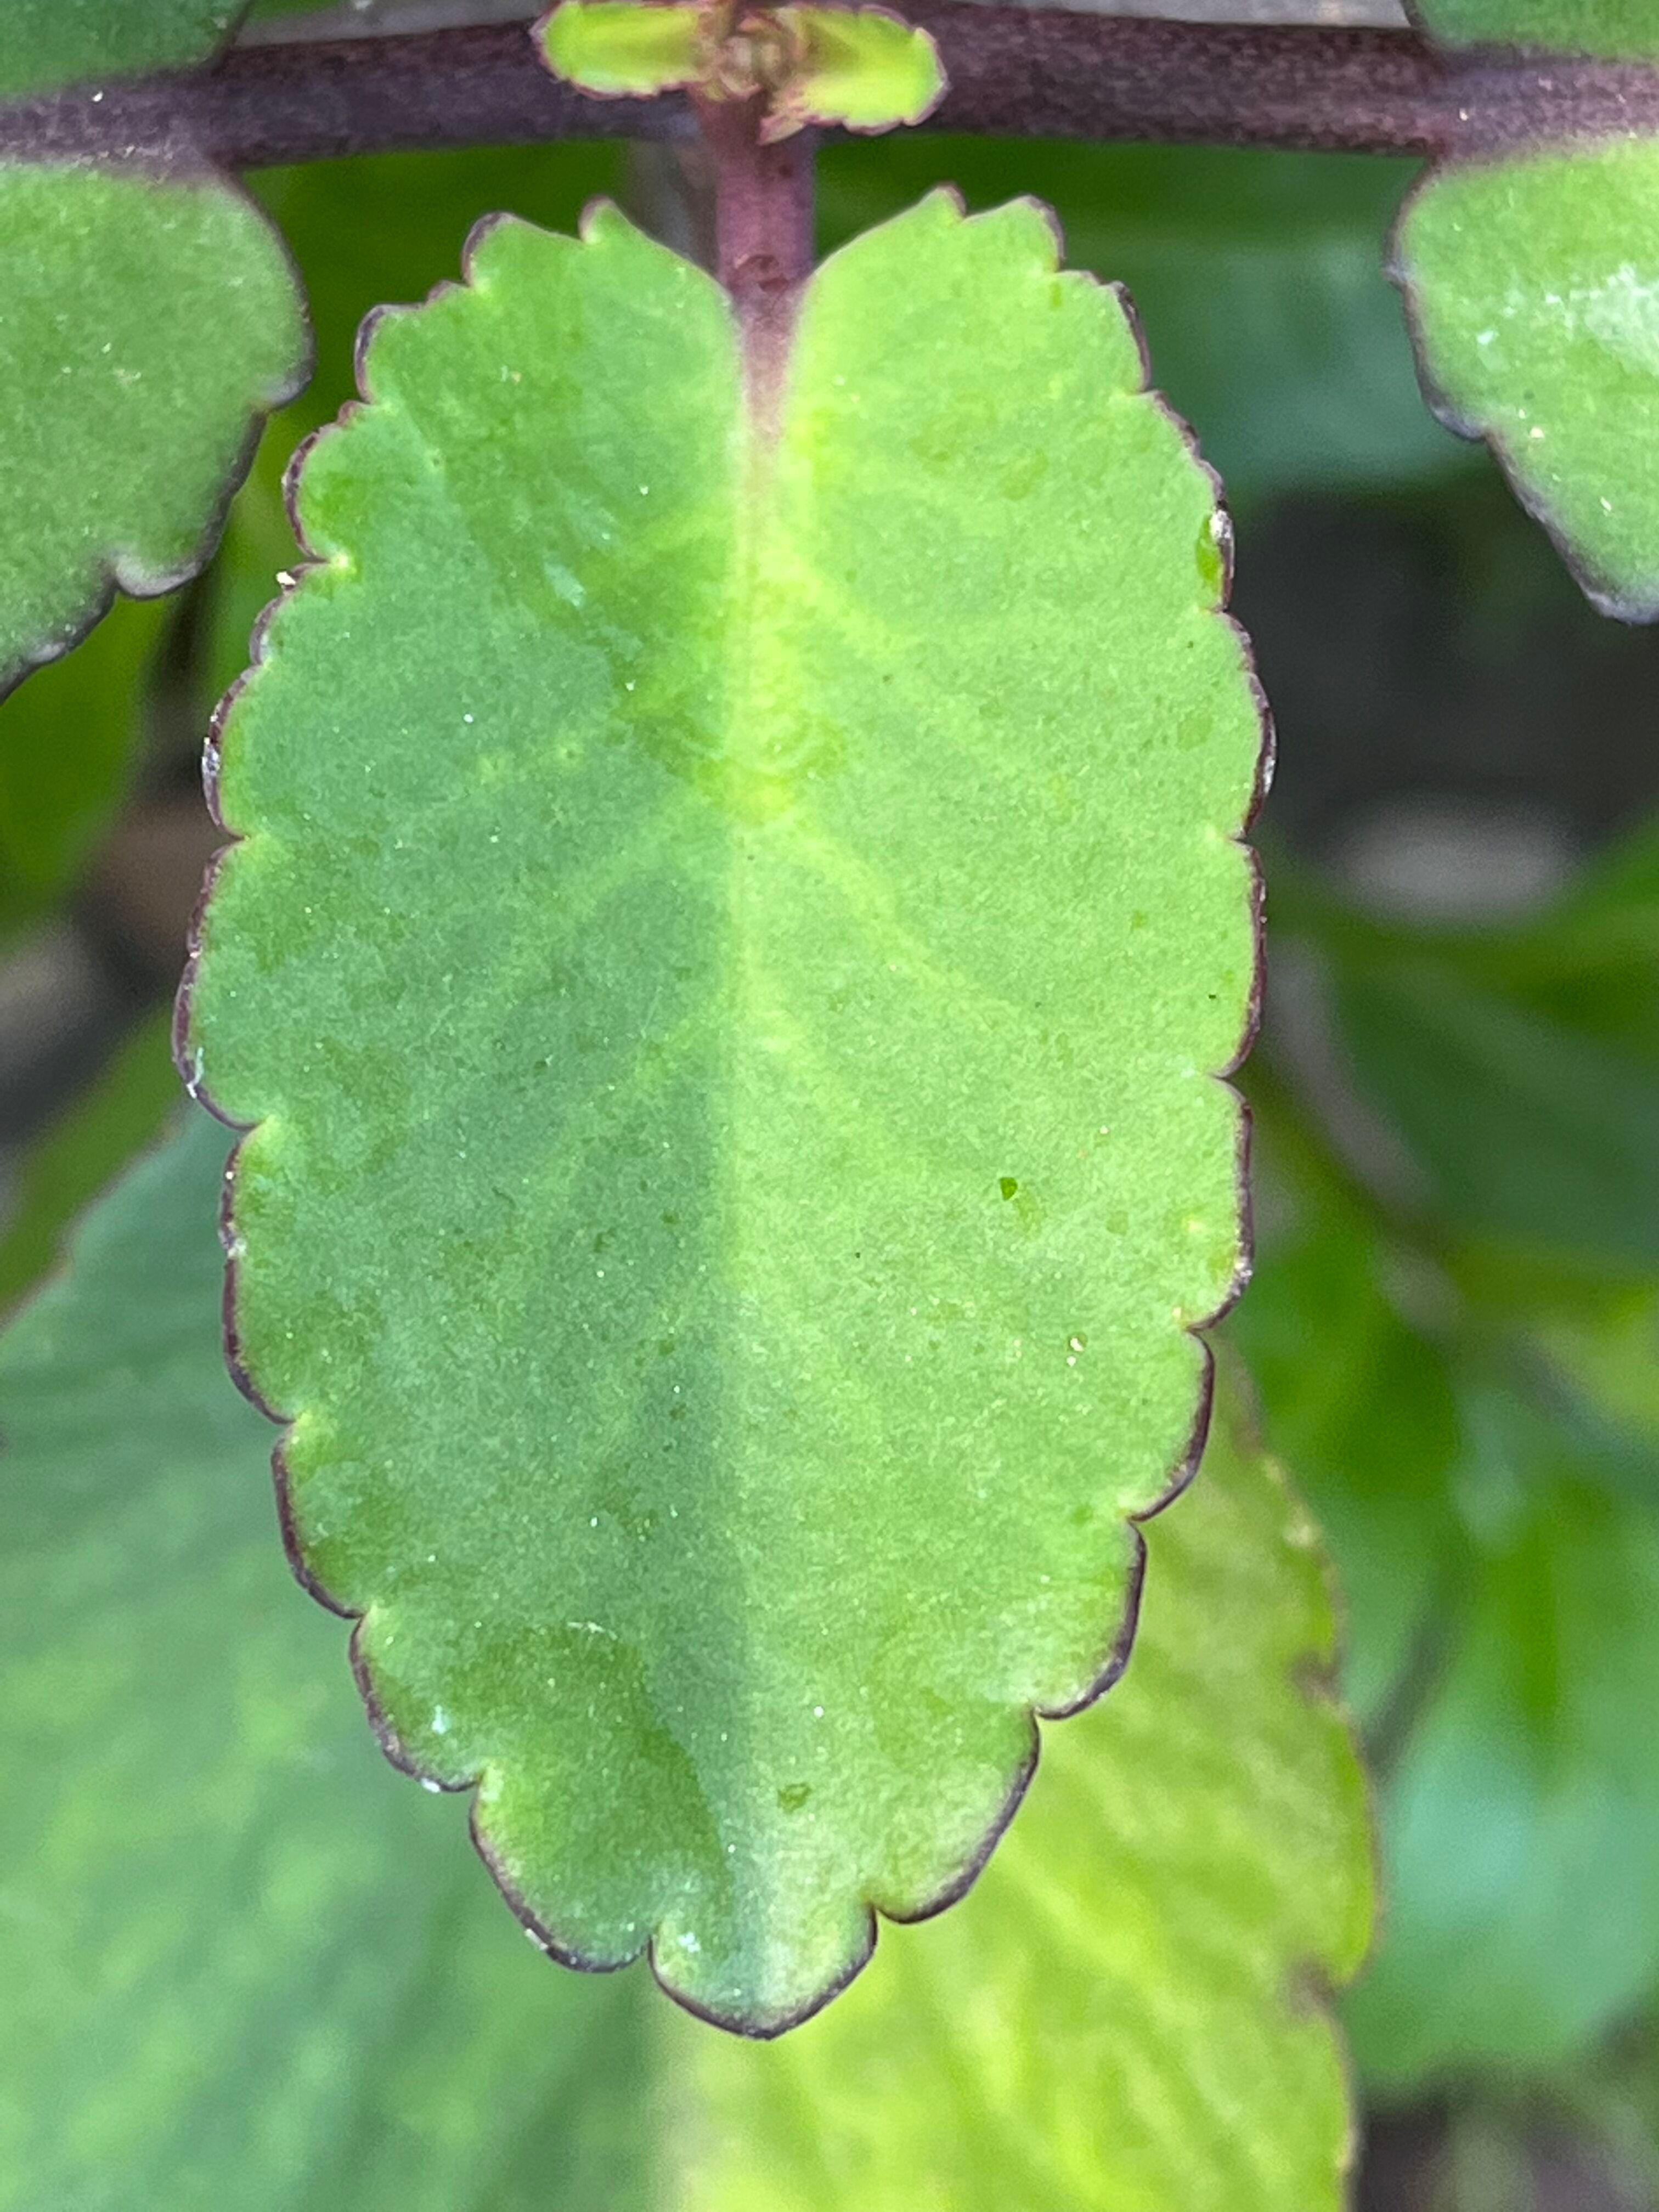
Plant species: kalanchoe-pinnata